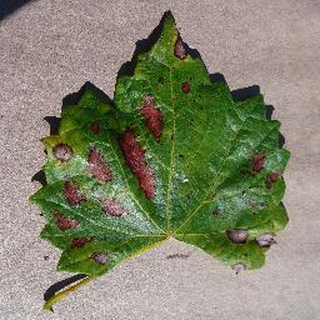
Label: grape_esca_black_measles